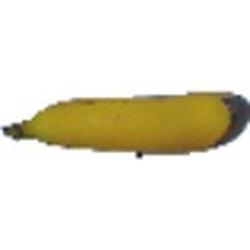
Label: Banana